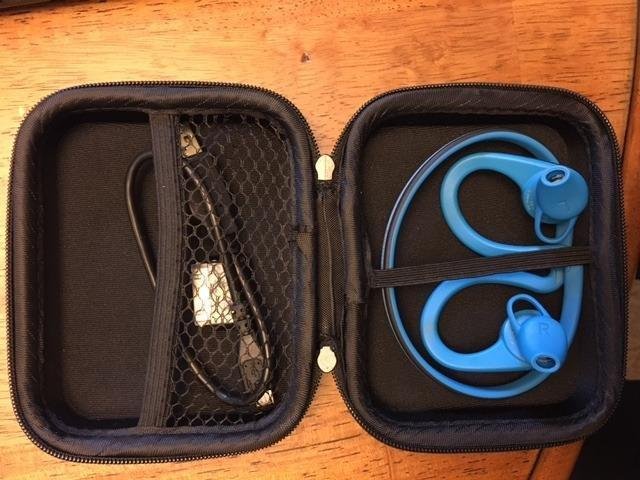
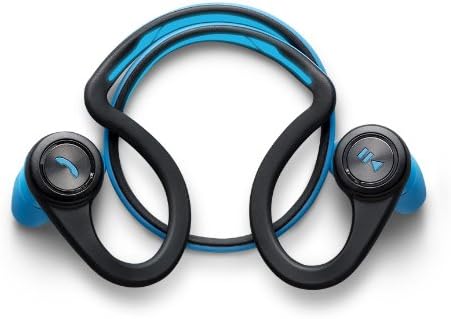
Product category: headphones
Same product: yes